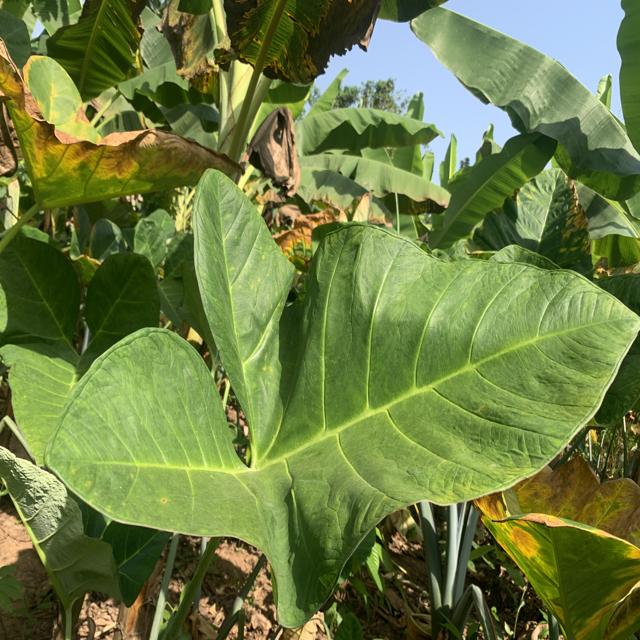
Label: Healthy